Malagasy hippopotamus

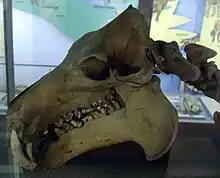
"Hippopotamus lemerlei" skull

"Hippopotamus lemerlei" bones have been mostly discovered in the rivers and lakes of western Madagascar, suggesting a riparian lifestyle, very similar to that of the modern hippopotamus of modern Africa. "H. lemerlei" also shared the high orbits that make it easier for the hippopotamus to see while in the water. The skull of "H. lemerlei" also resembled that of the modern hippopotamus, but with consistent size differences, indicating that "H. lemerlei" was a sexually dimorphic species.